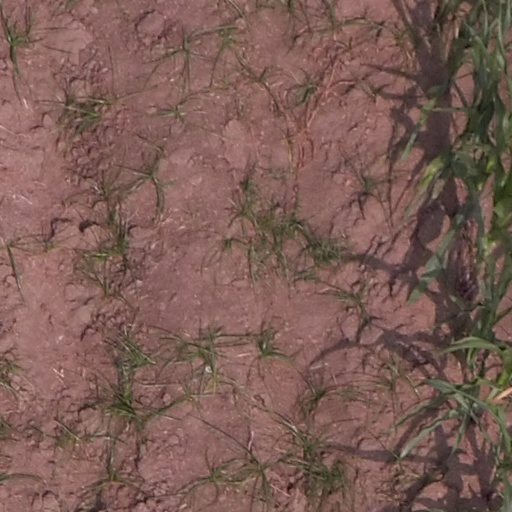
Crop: maize; corn